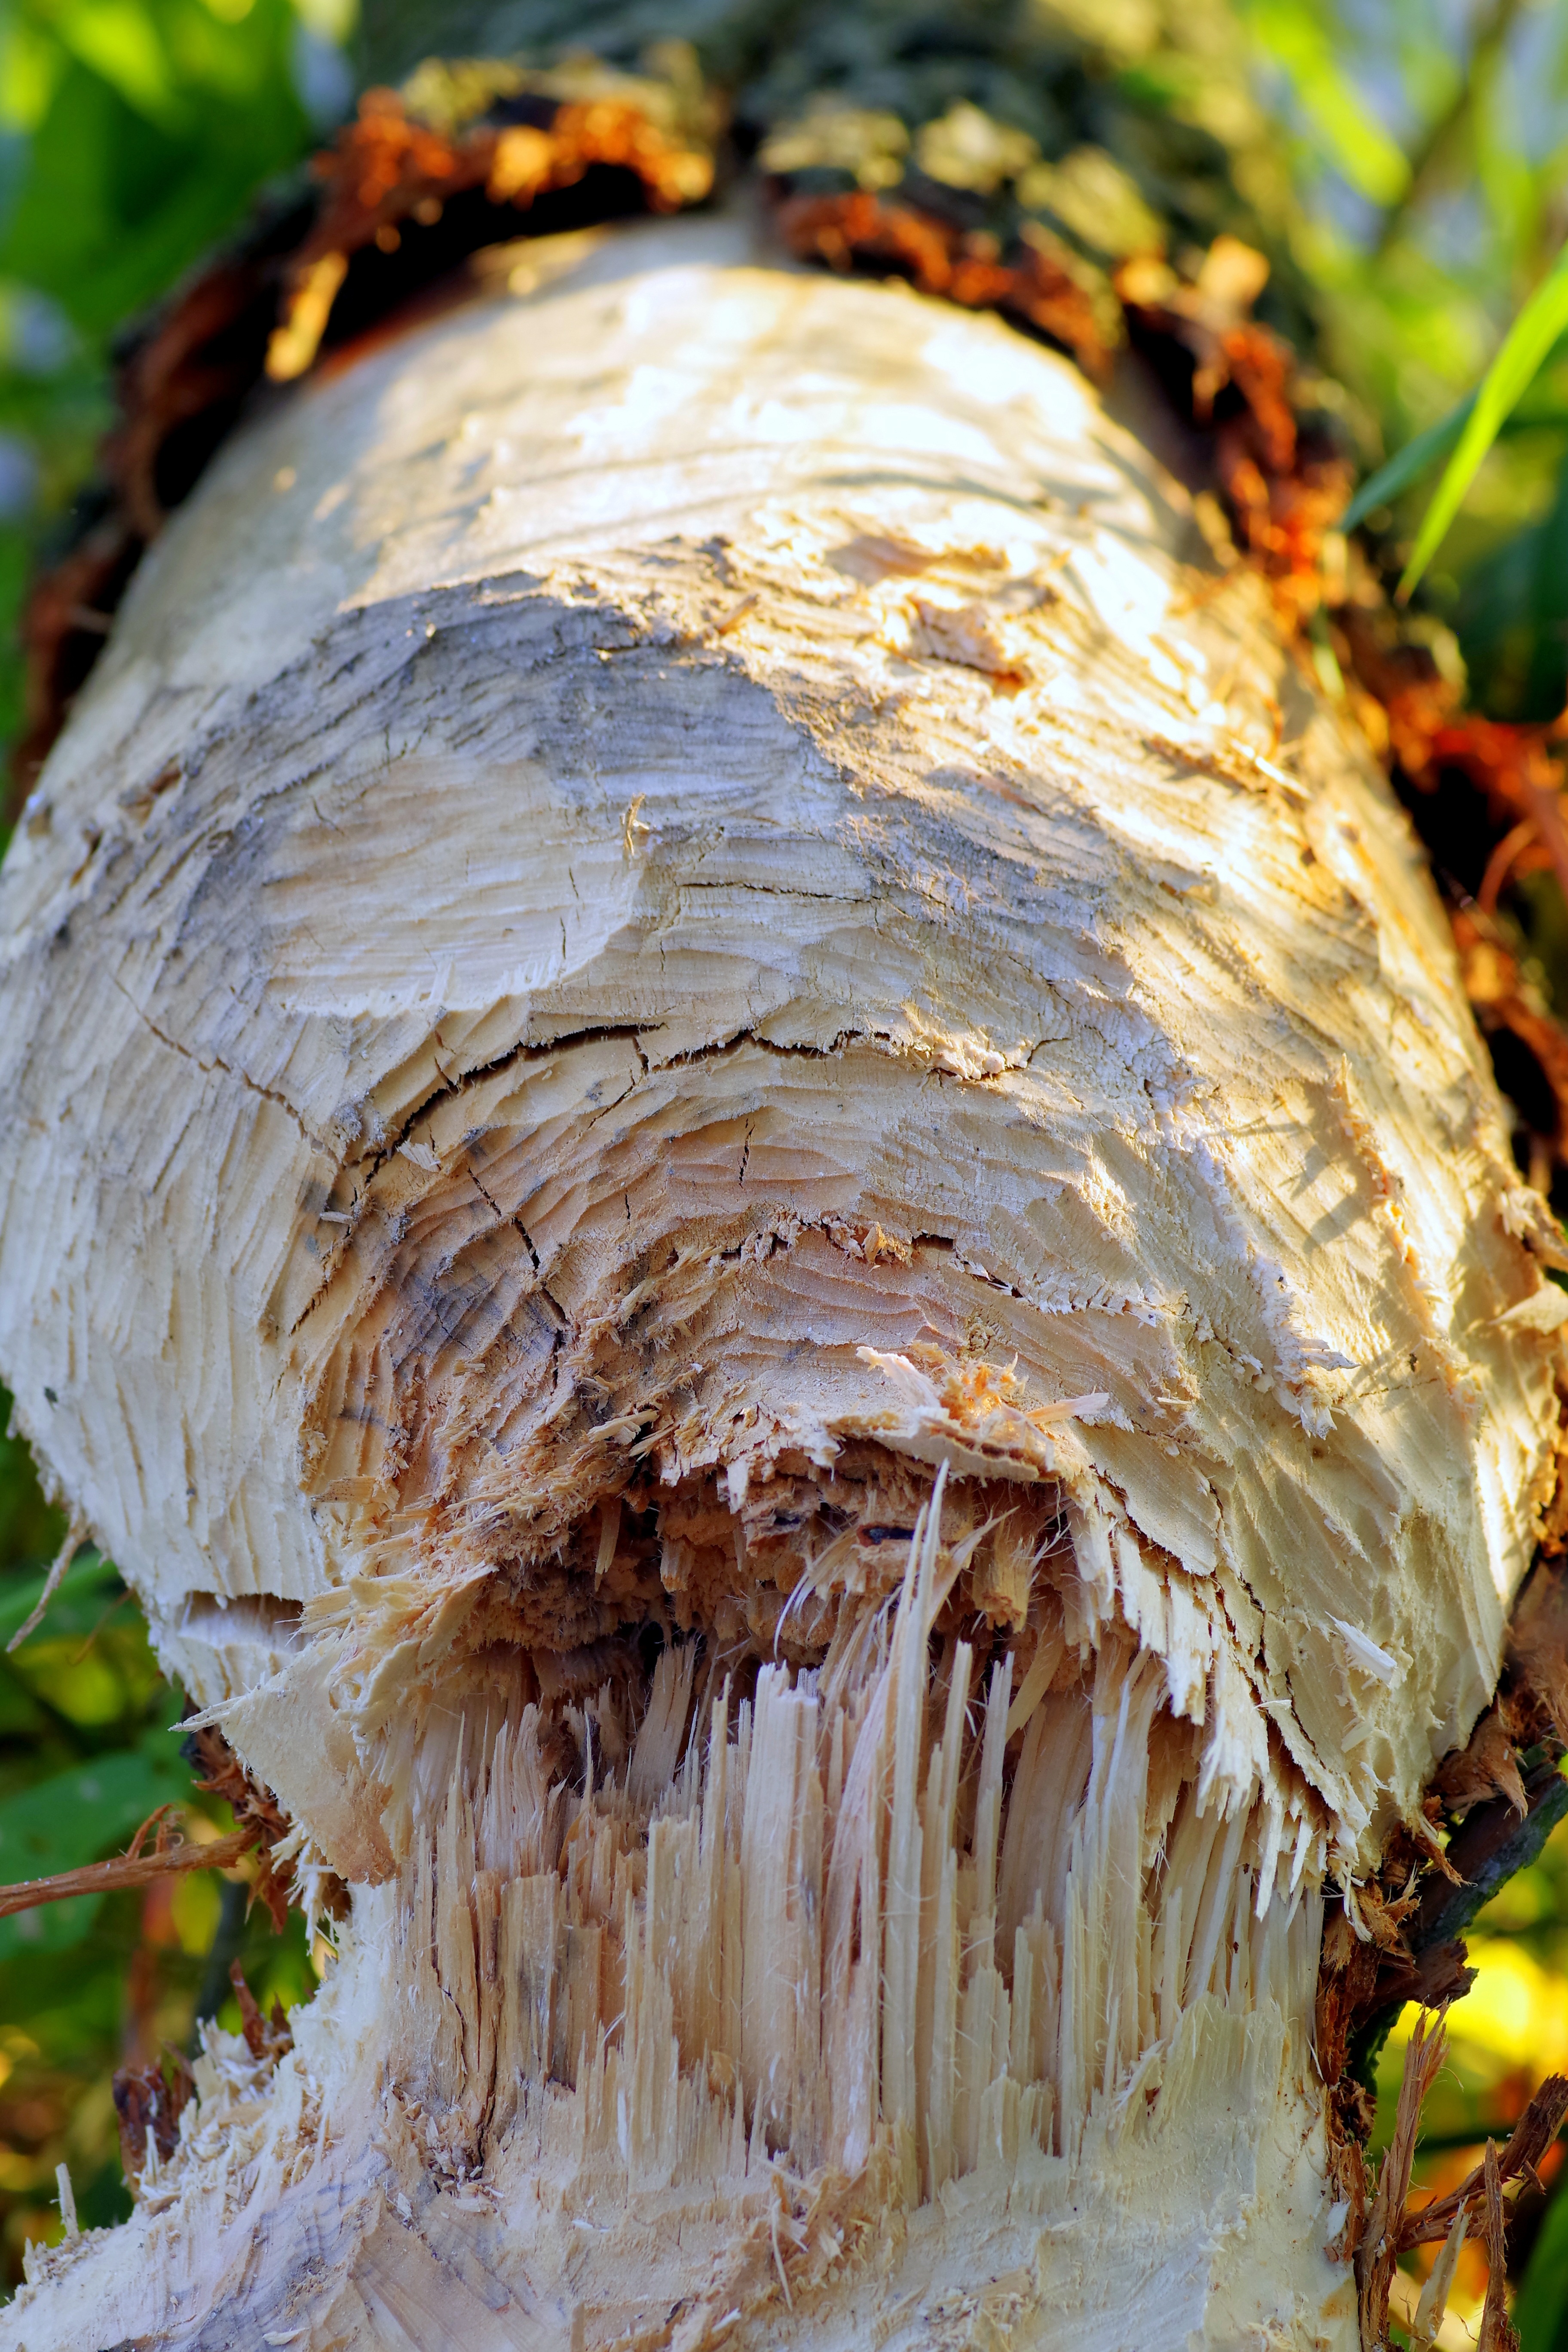
tree, nature, wood, trunk, autumn, mushroom, close up, fungus, matsutake, beavers, cut down a tree, eremia, pogryzione, the bite, oyster mushroom, edible mushroom, medicinal mushroom, agaricomycetes, penny bun